Bill Wenzel

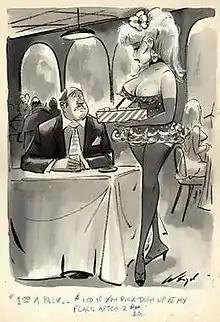
Page of Wenzel original art. Cigarette girl: "$1.00 a pack ... $100 if you pick them up at my place after 2 a.m."

William Michael Wenzel (January 22, 1918 – May 12, 1987) was an American cartoonist best known as a widely published good girl artist for men's magazines.